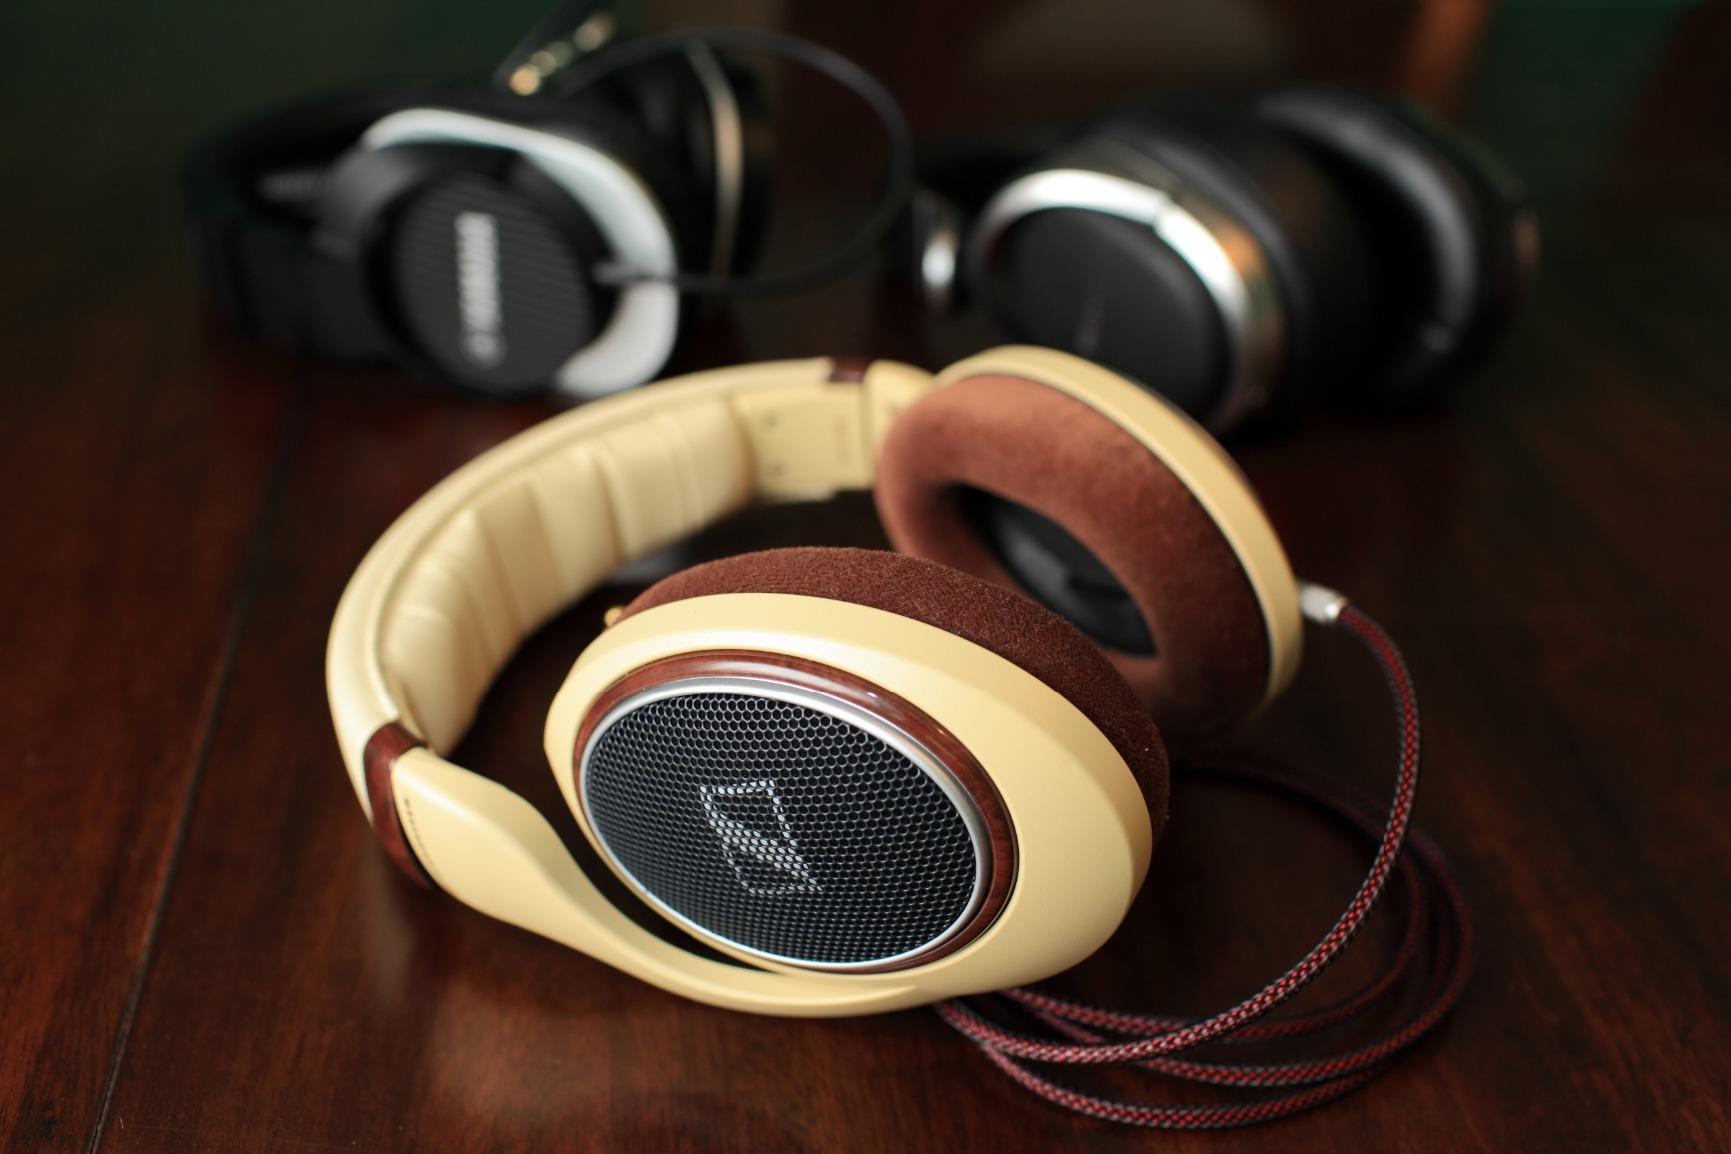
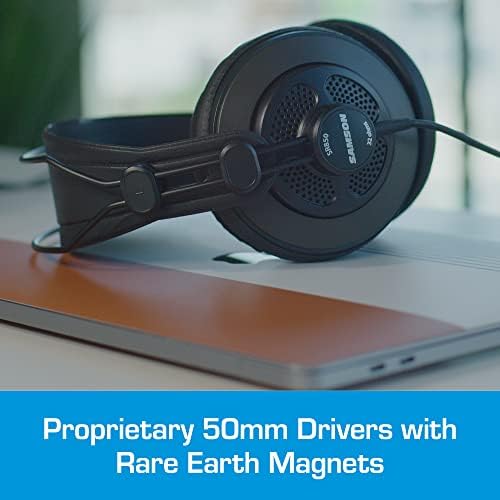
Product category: headphones
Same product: no